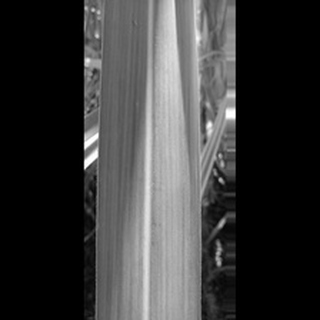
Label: healthy_sugarcane